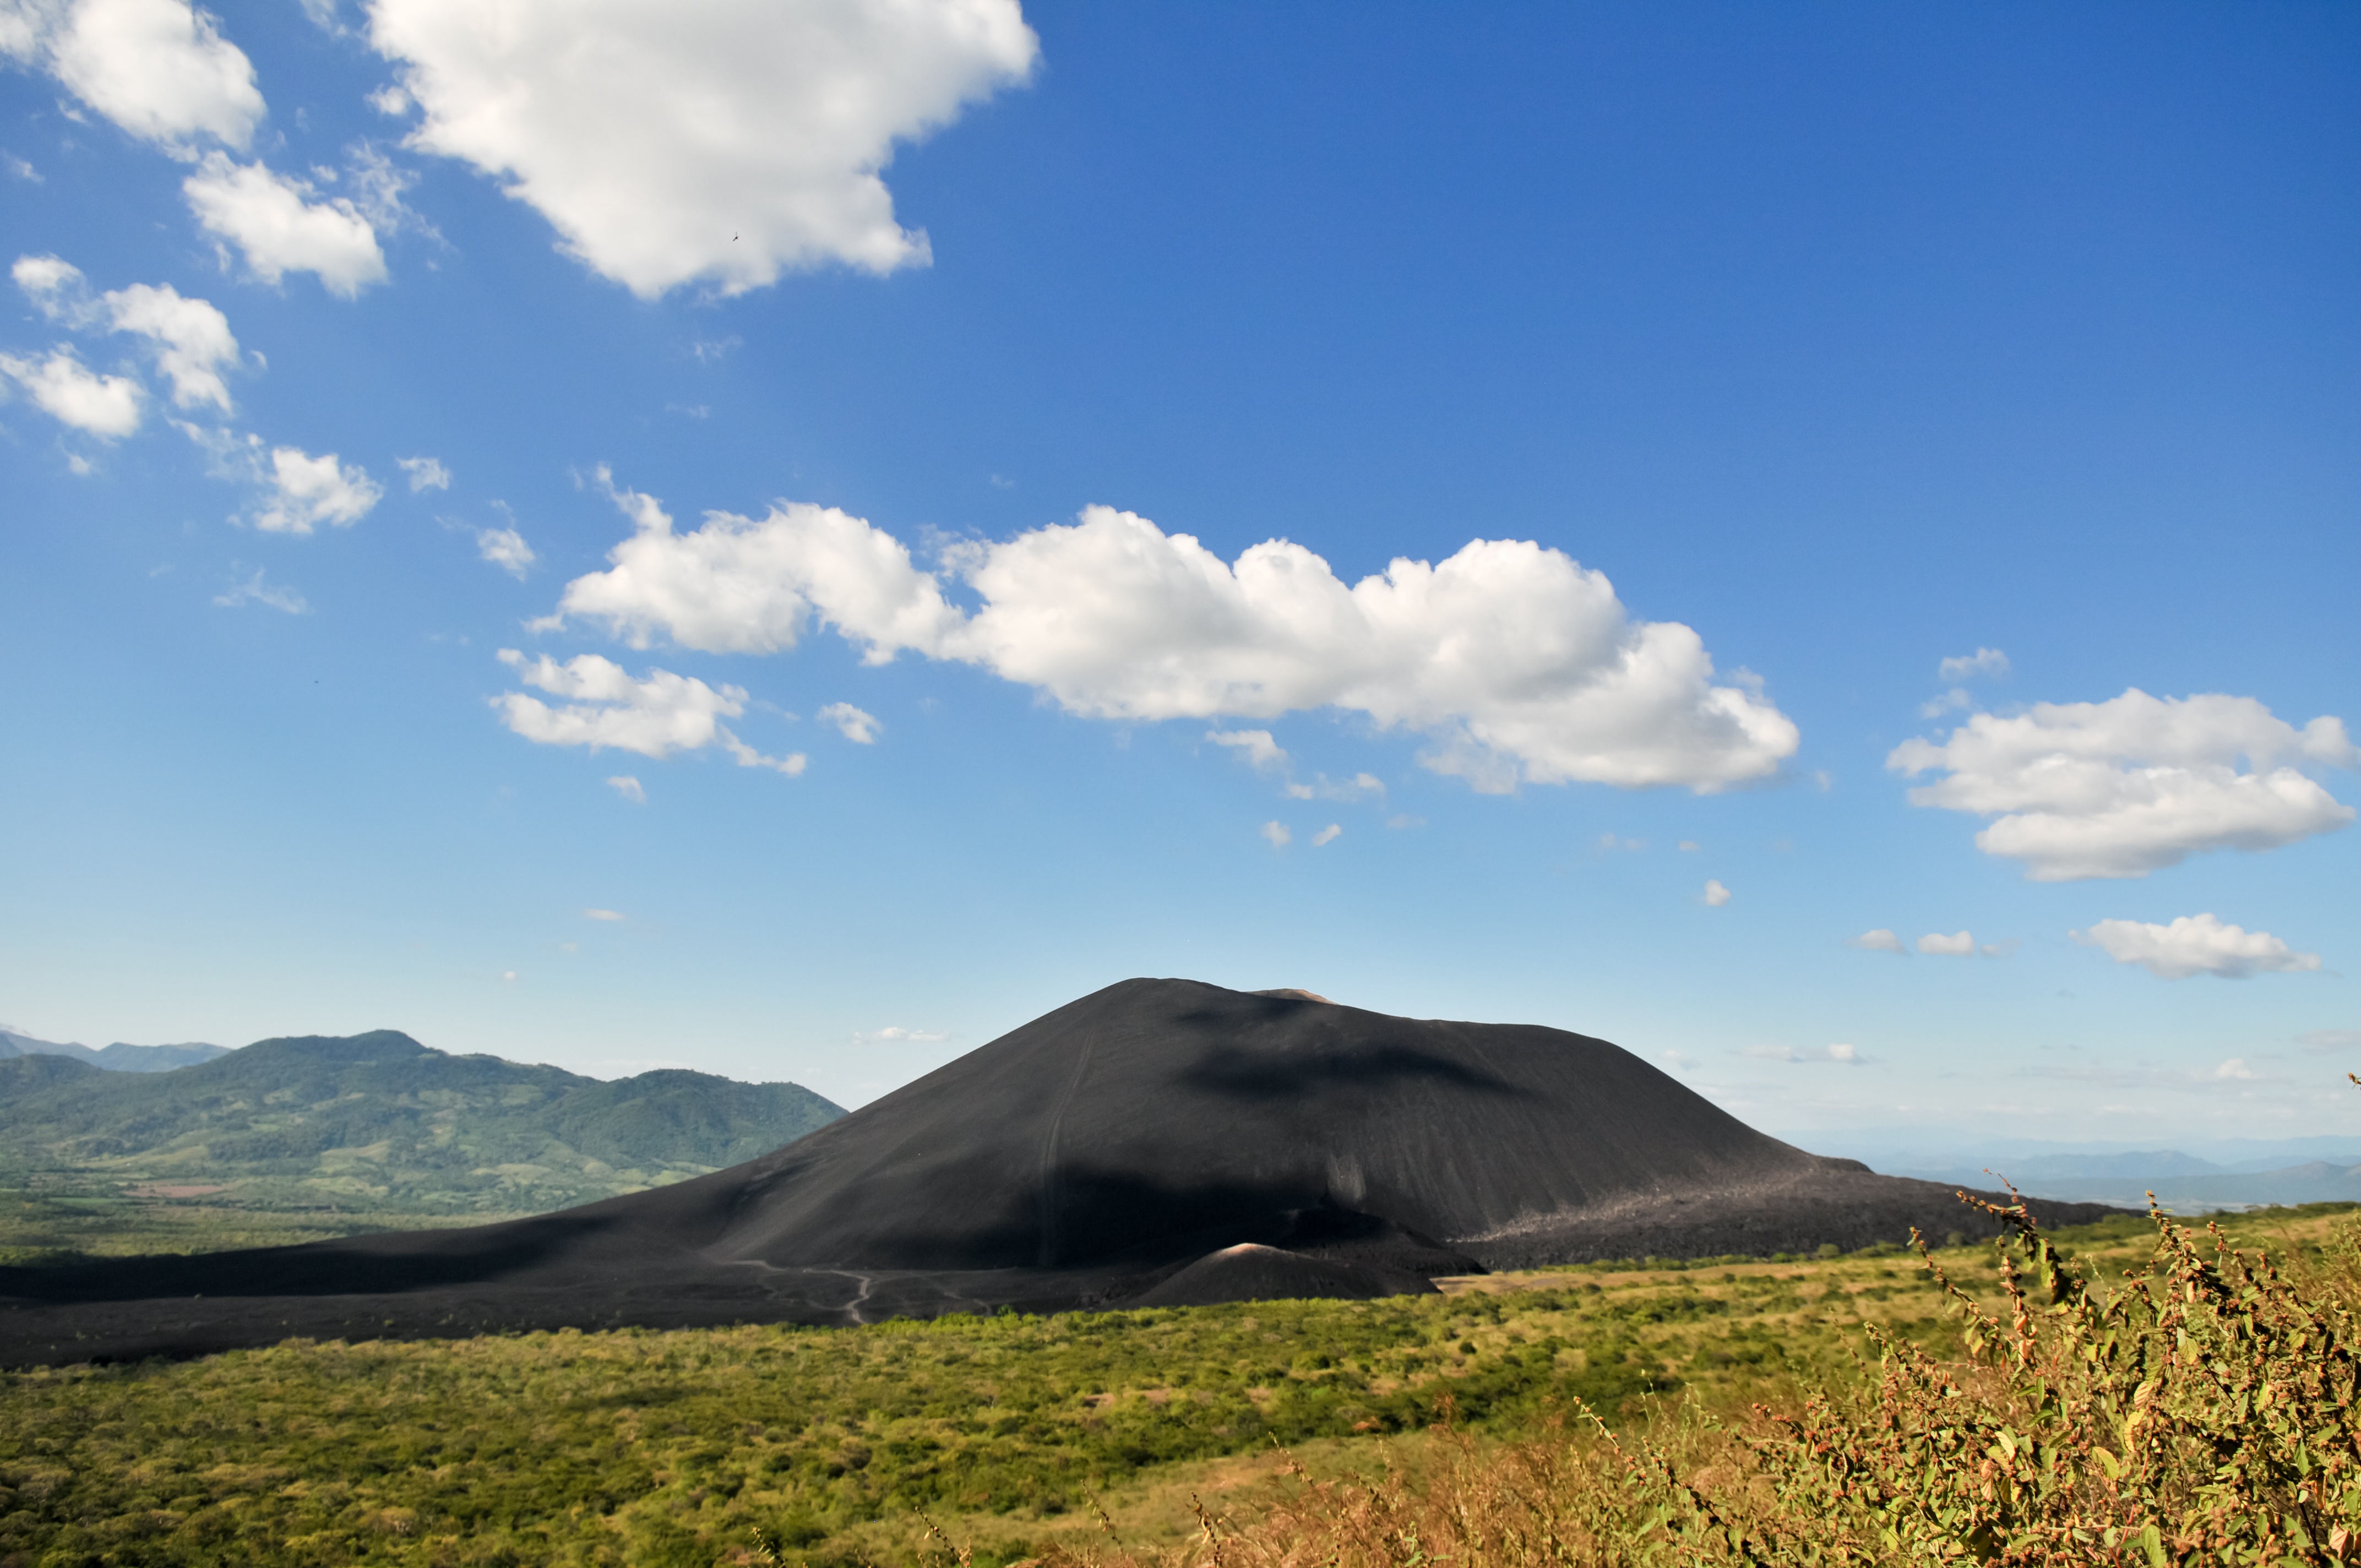
landscape, nature, horizon, wilderness, mountain, cloud, sky, prairie, hill, view, mountain range, volcano, black, ash, highland, ridge, plain, outdoors, clouds, mountains, grassland, plateau, lava, fell, loch, ecosystem, steppe, landform, geographical feature, mountainous landforms, volcanic landform